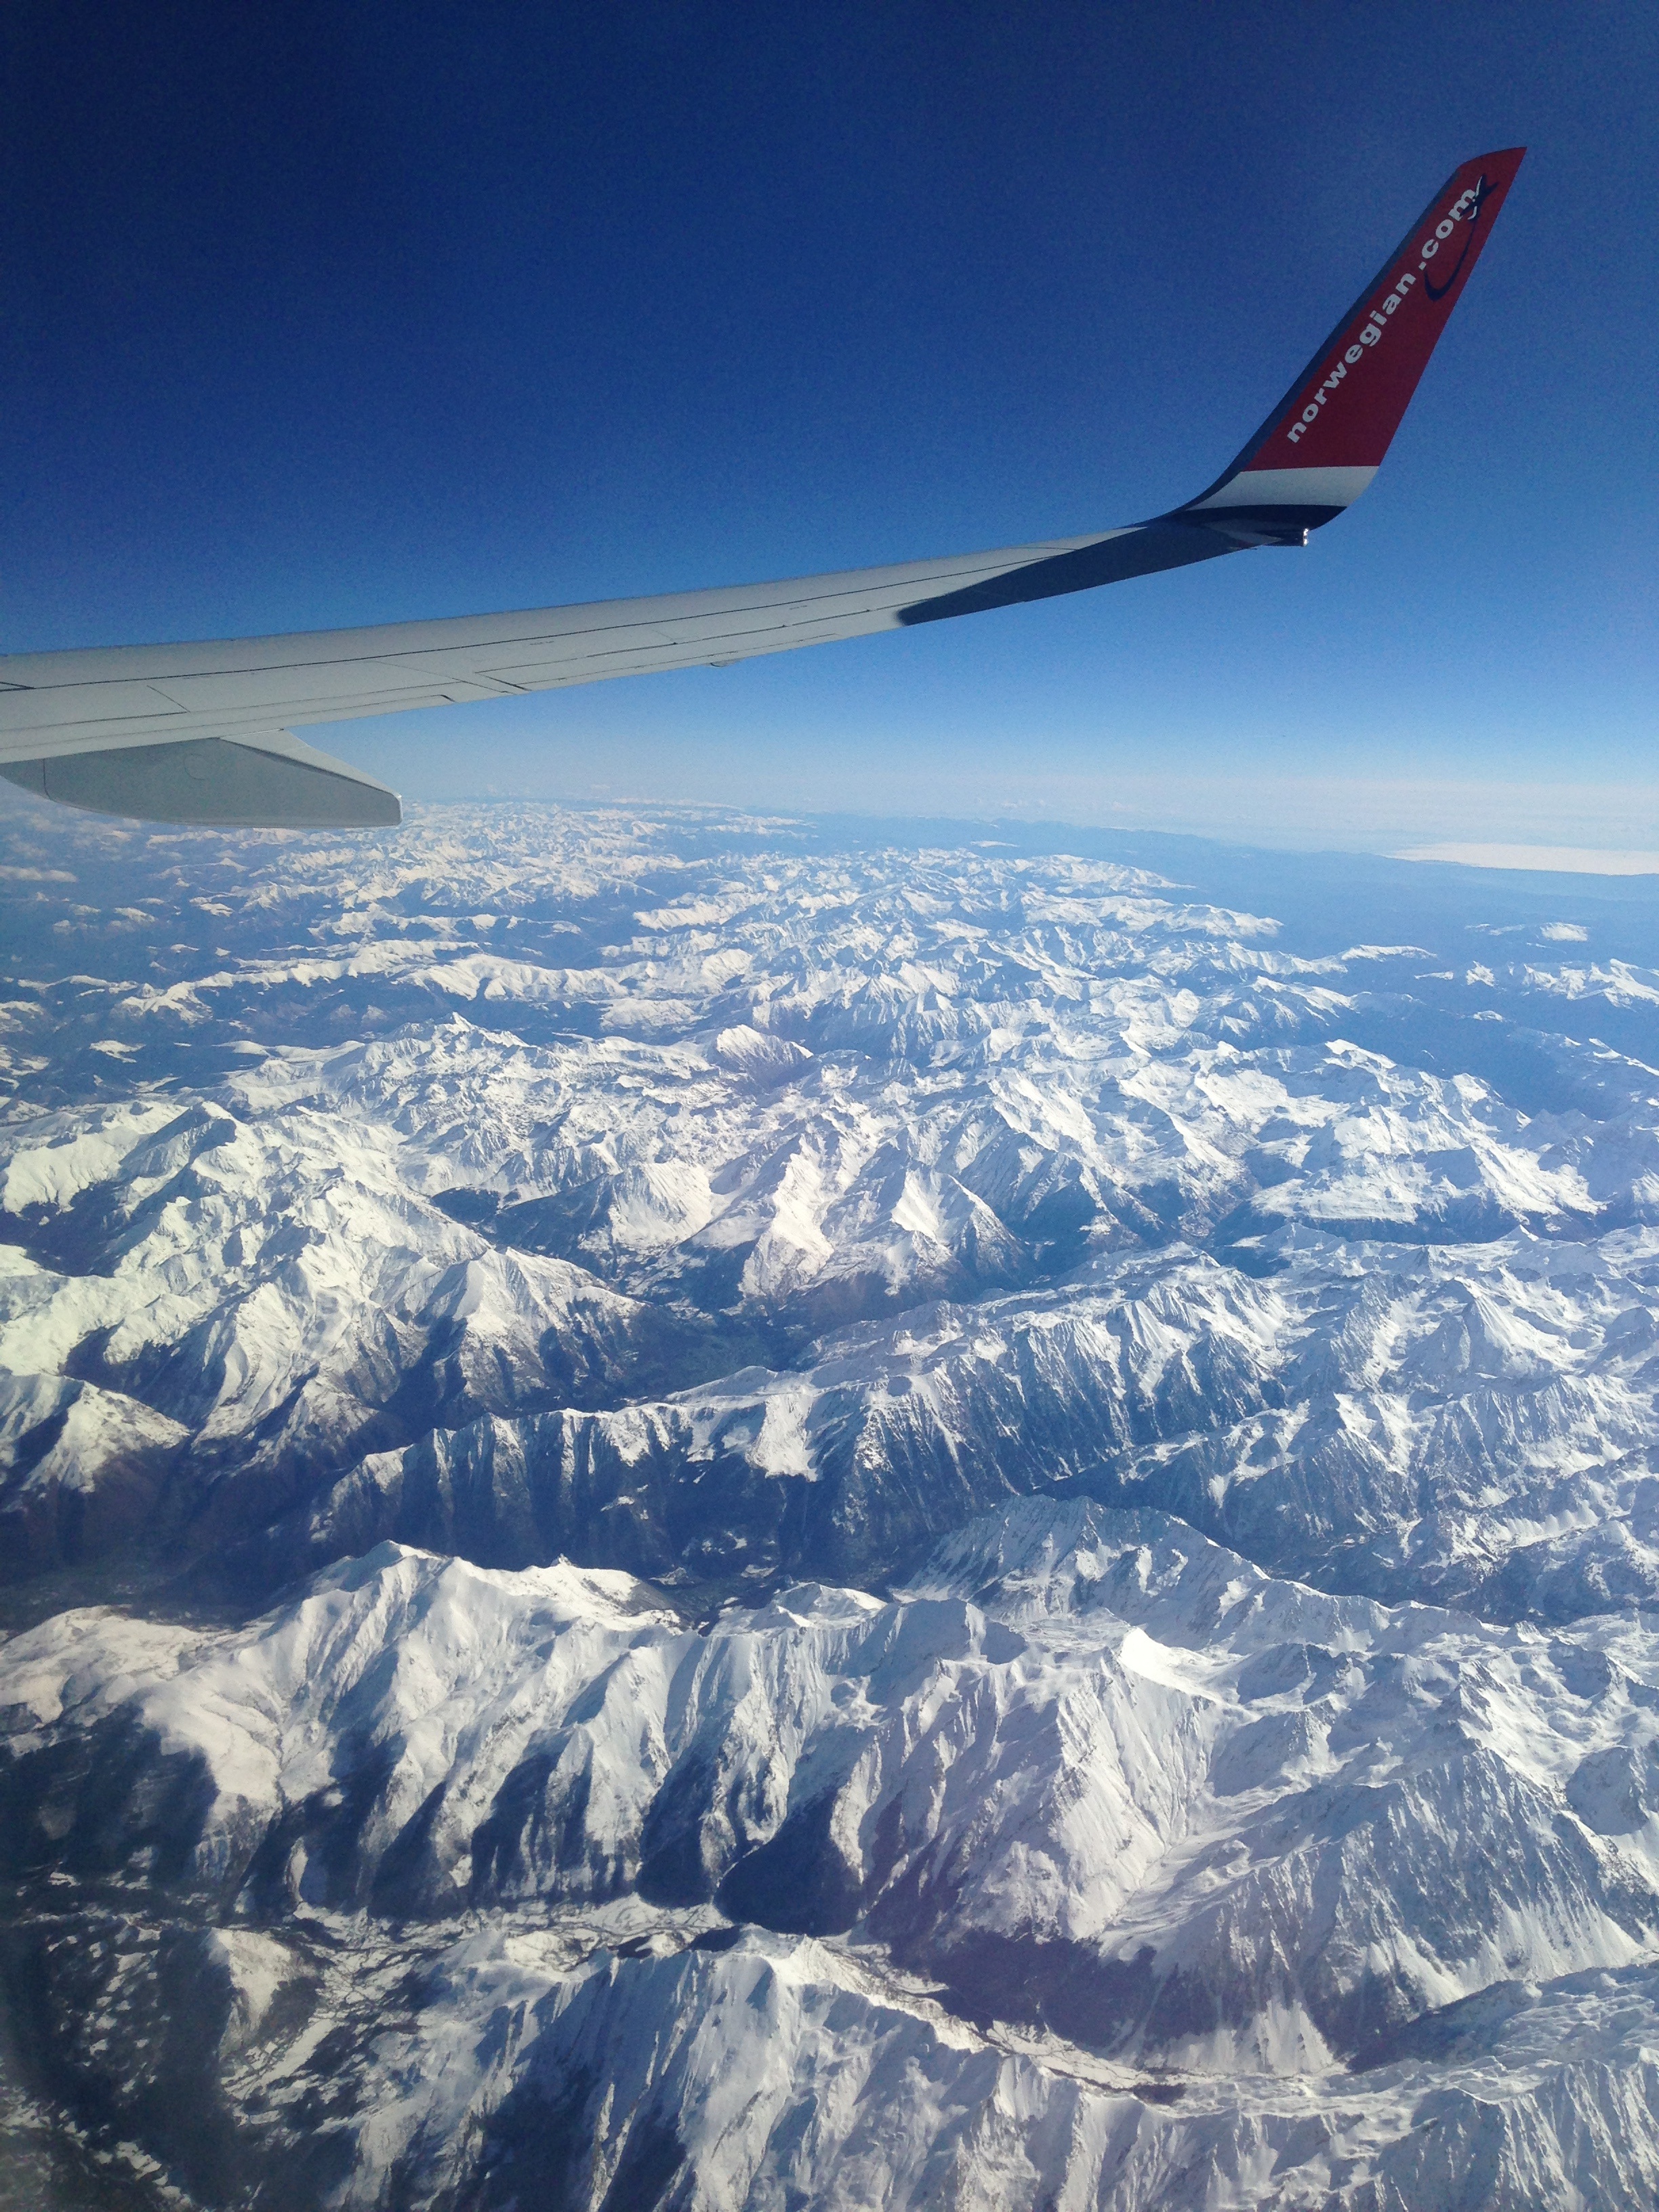
forest, mountain, snow, wing, cloud, sky, fog, hiking, view, wind, mountain range, fly, panorama, airplane, aircraft, vehicle, hike, flight, weather, alpine, arctic, cross, leisure, summit, mountain summit, clouds, mountains, alps, airliner, beautiful, rise, top, pyrenees, pico, more, distant view, boing, arctic ocean, aerial photography, summit cross, highest mountains, pico aneto, aneto, refugio de la renclusa, pico de aneto, even, mountain hike, pico de paderna, atmosphere of earth, mountainous landforms